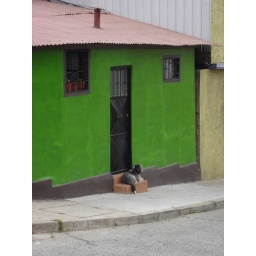
dog near neruda's house